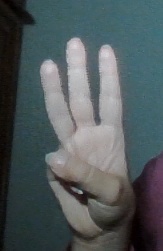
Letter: thaa